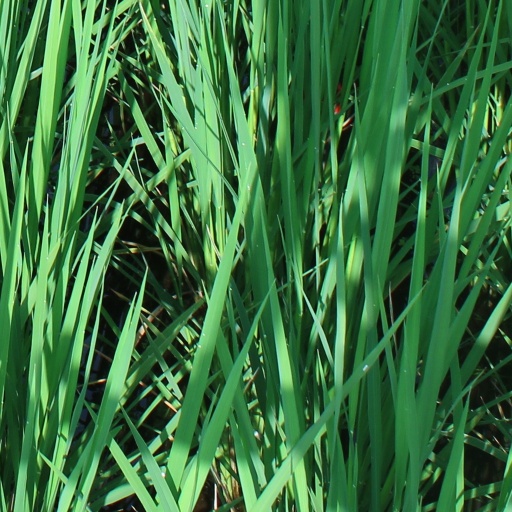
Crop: rice